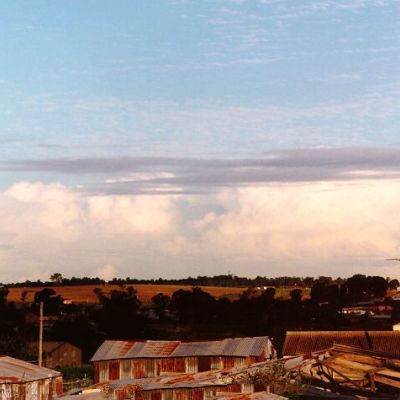
Cloud type: Cirrocumulus (Cc)